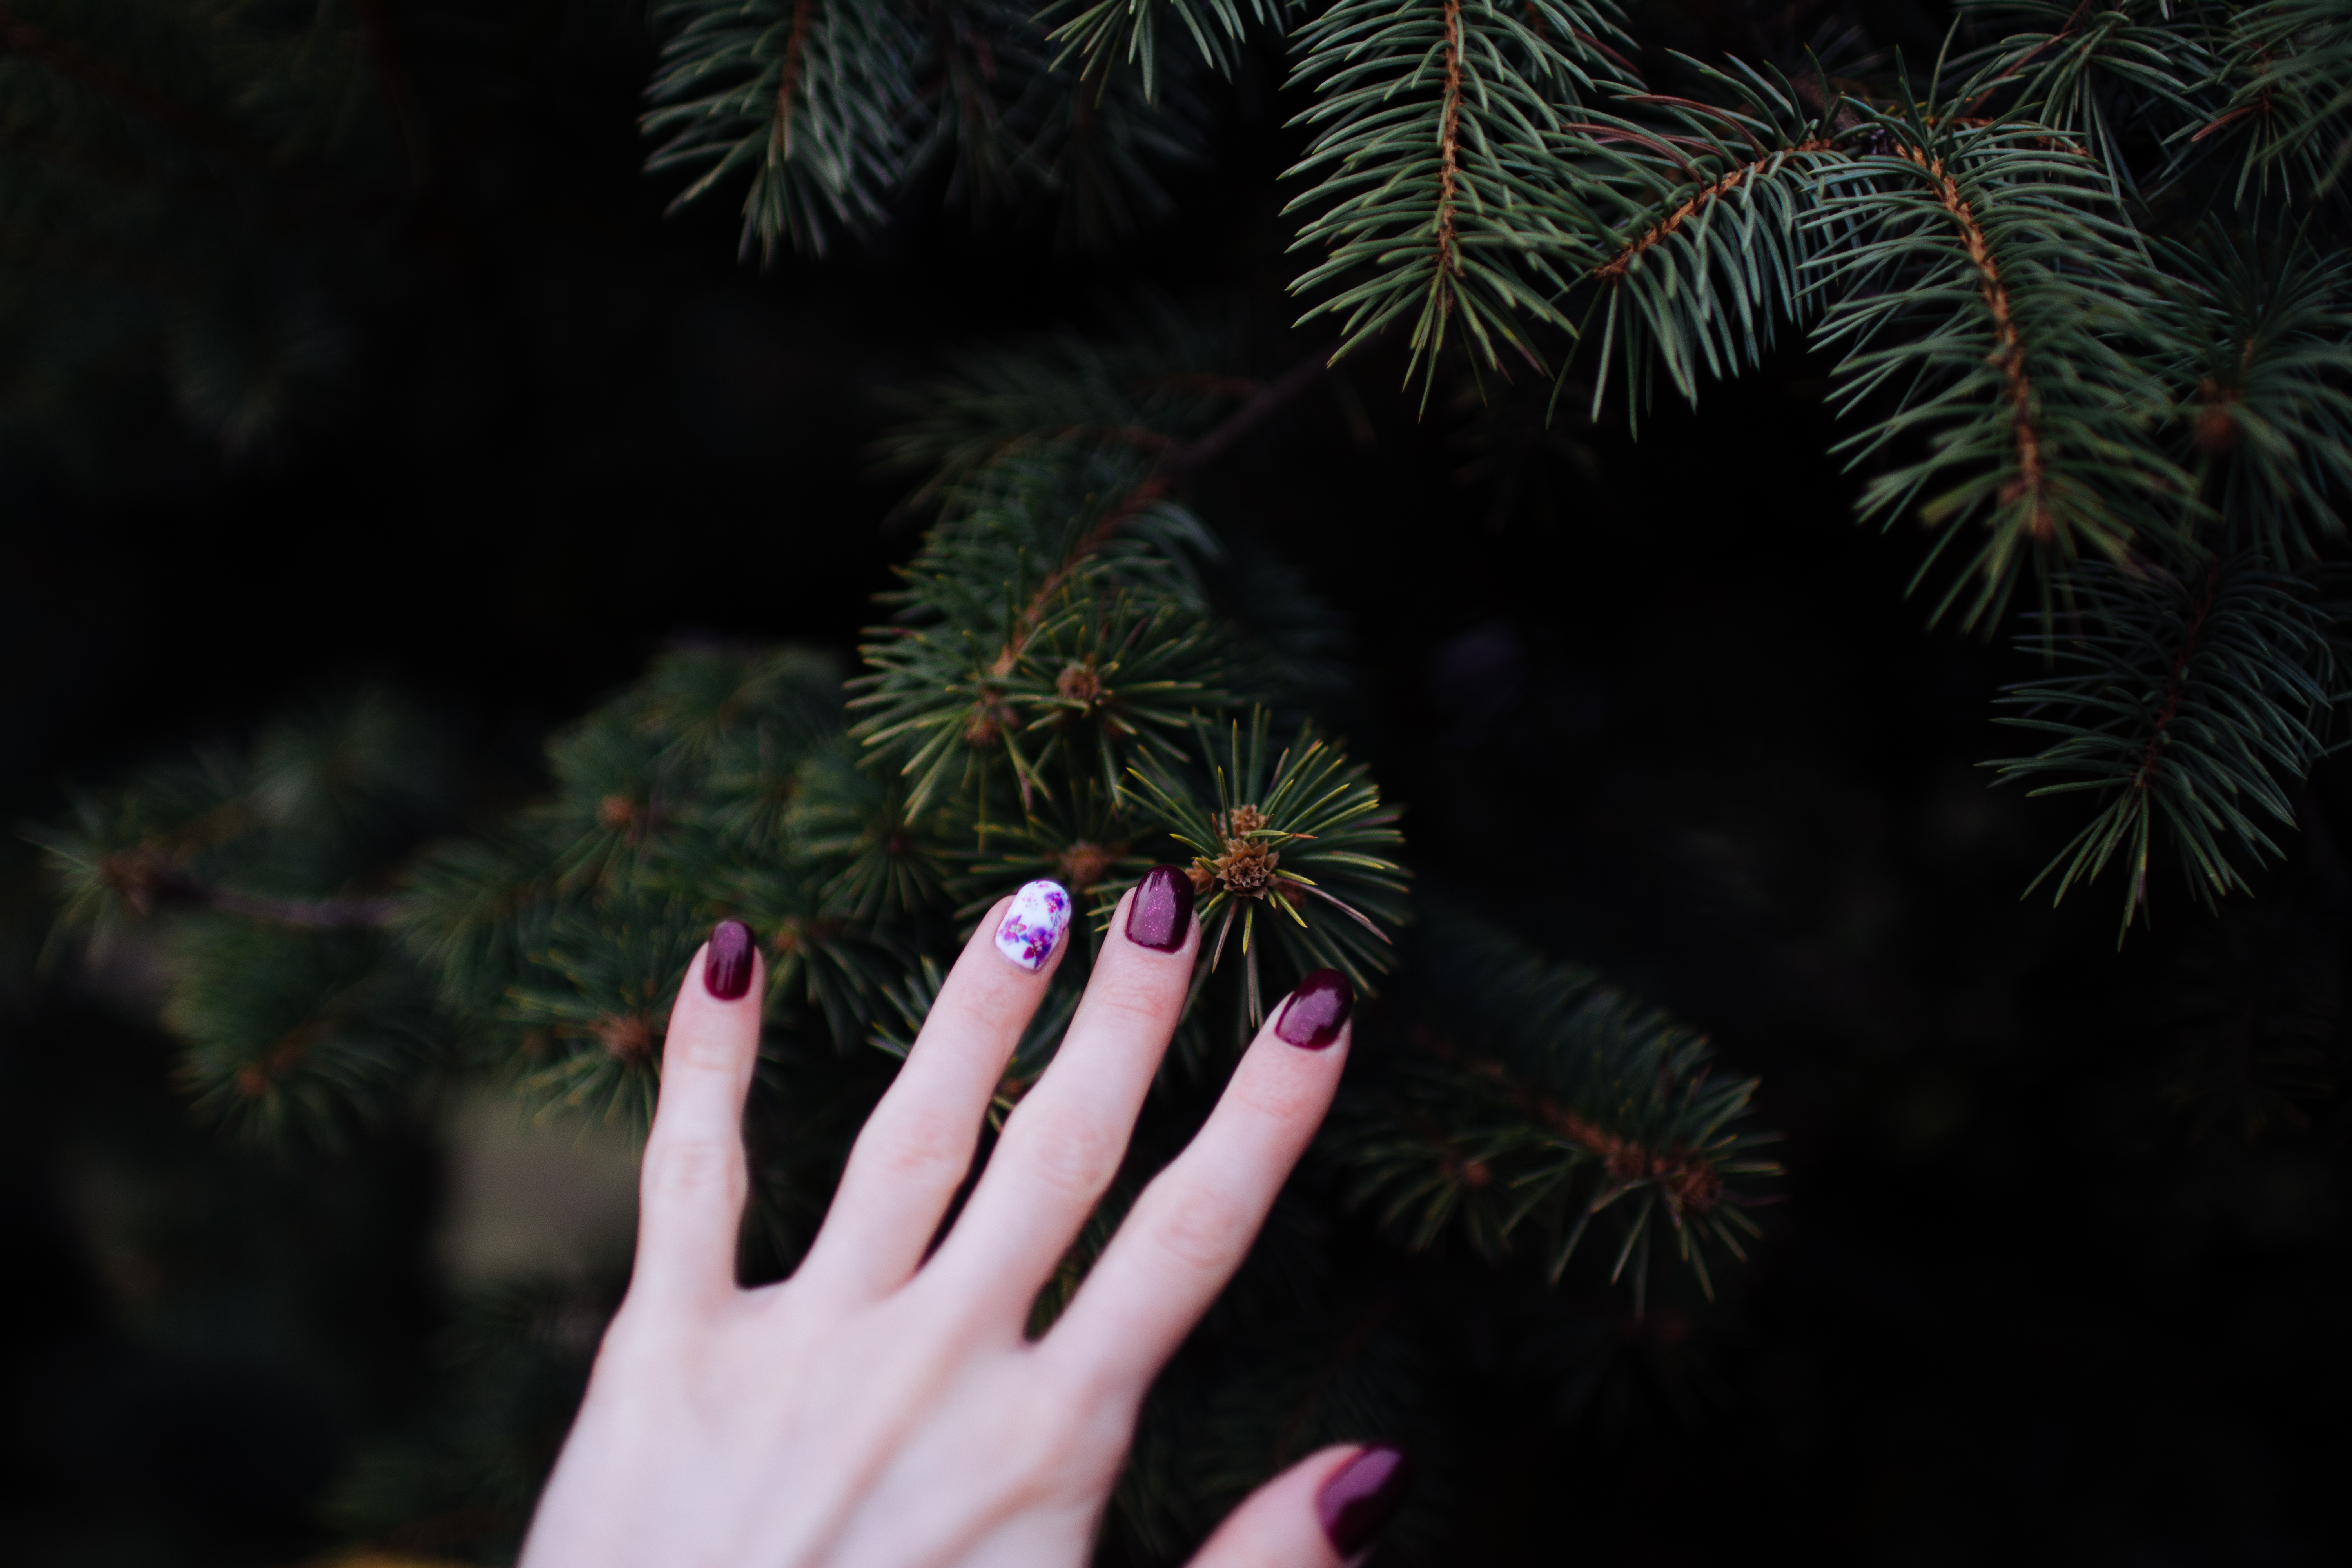
hand, tree, branch, plant, flower, christmas, fir, christmas tree, christmas decoration, spruce, nails, woody plant, land plant